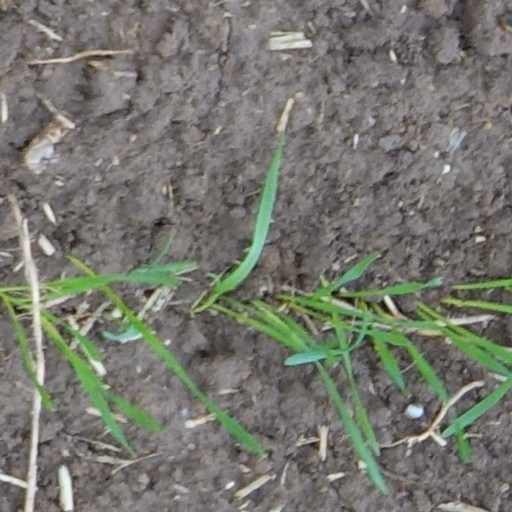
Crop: wheat